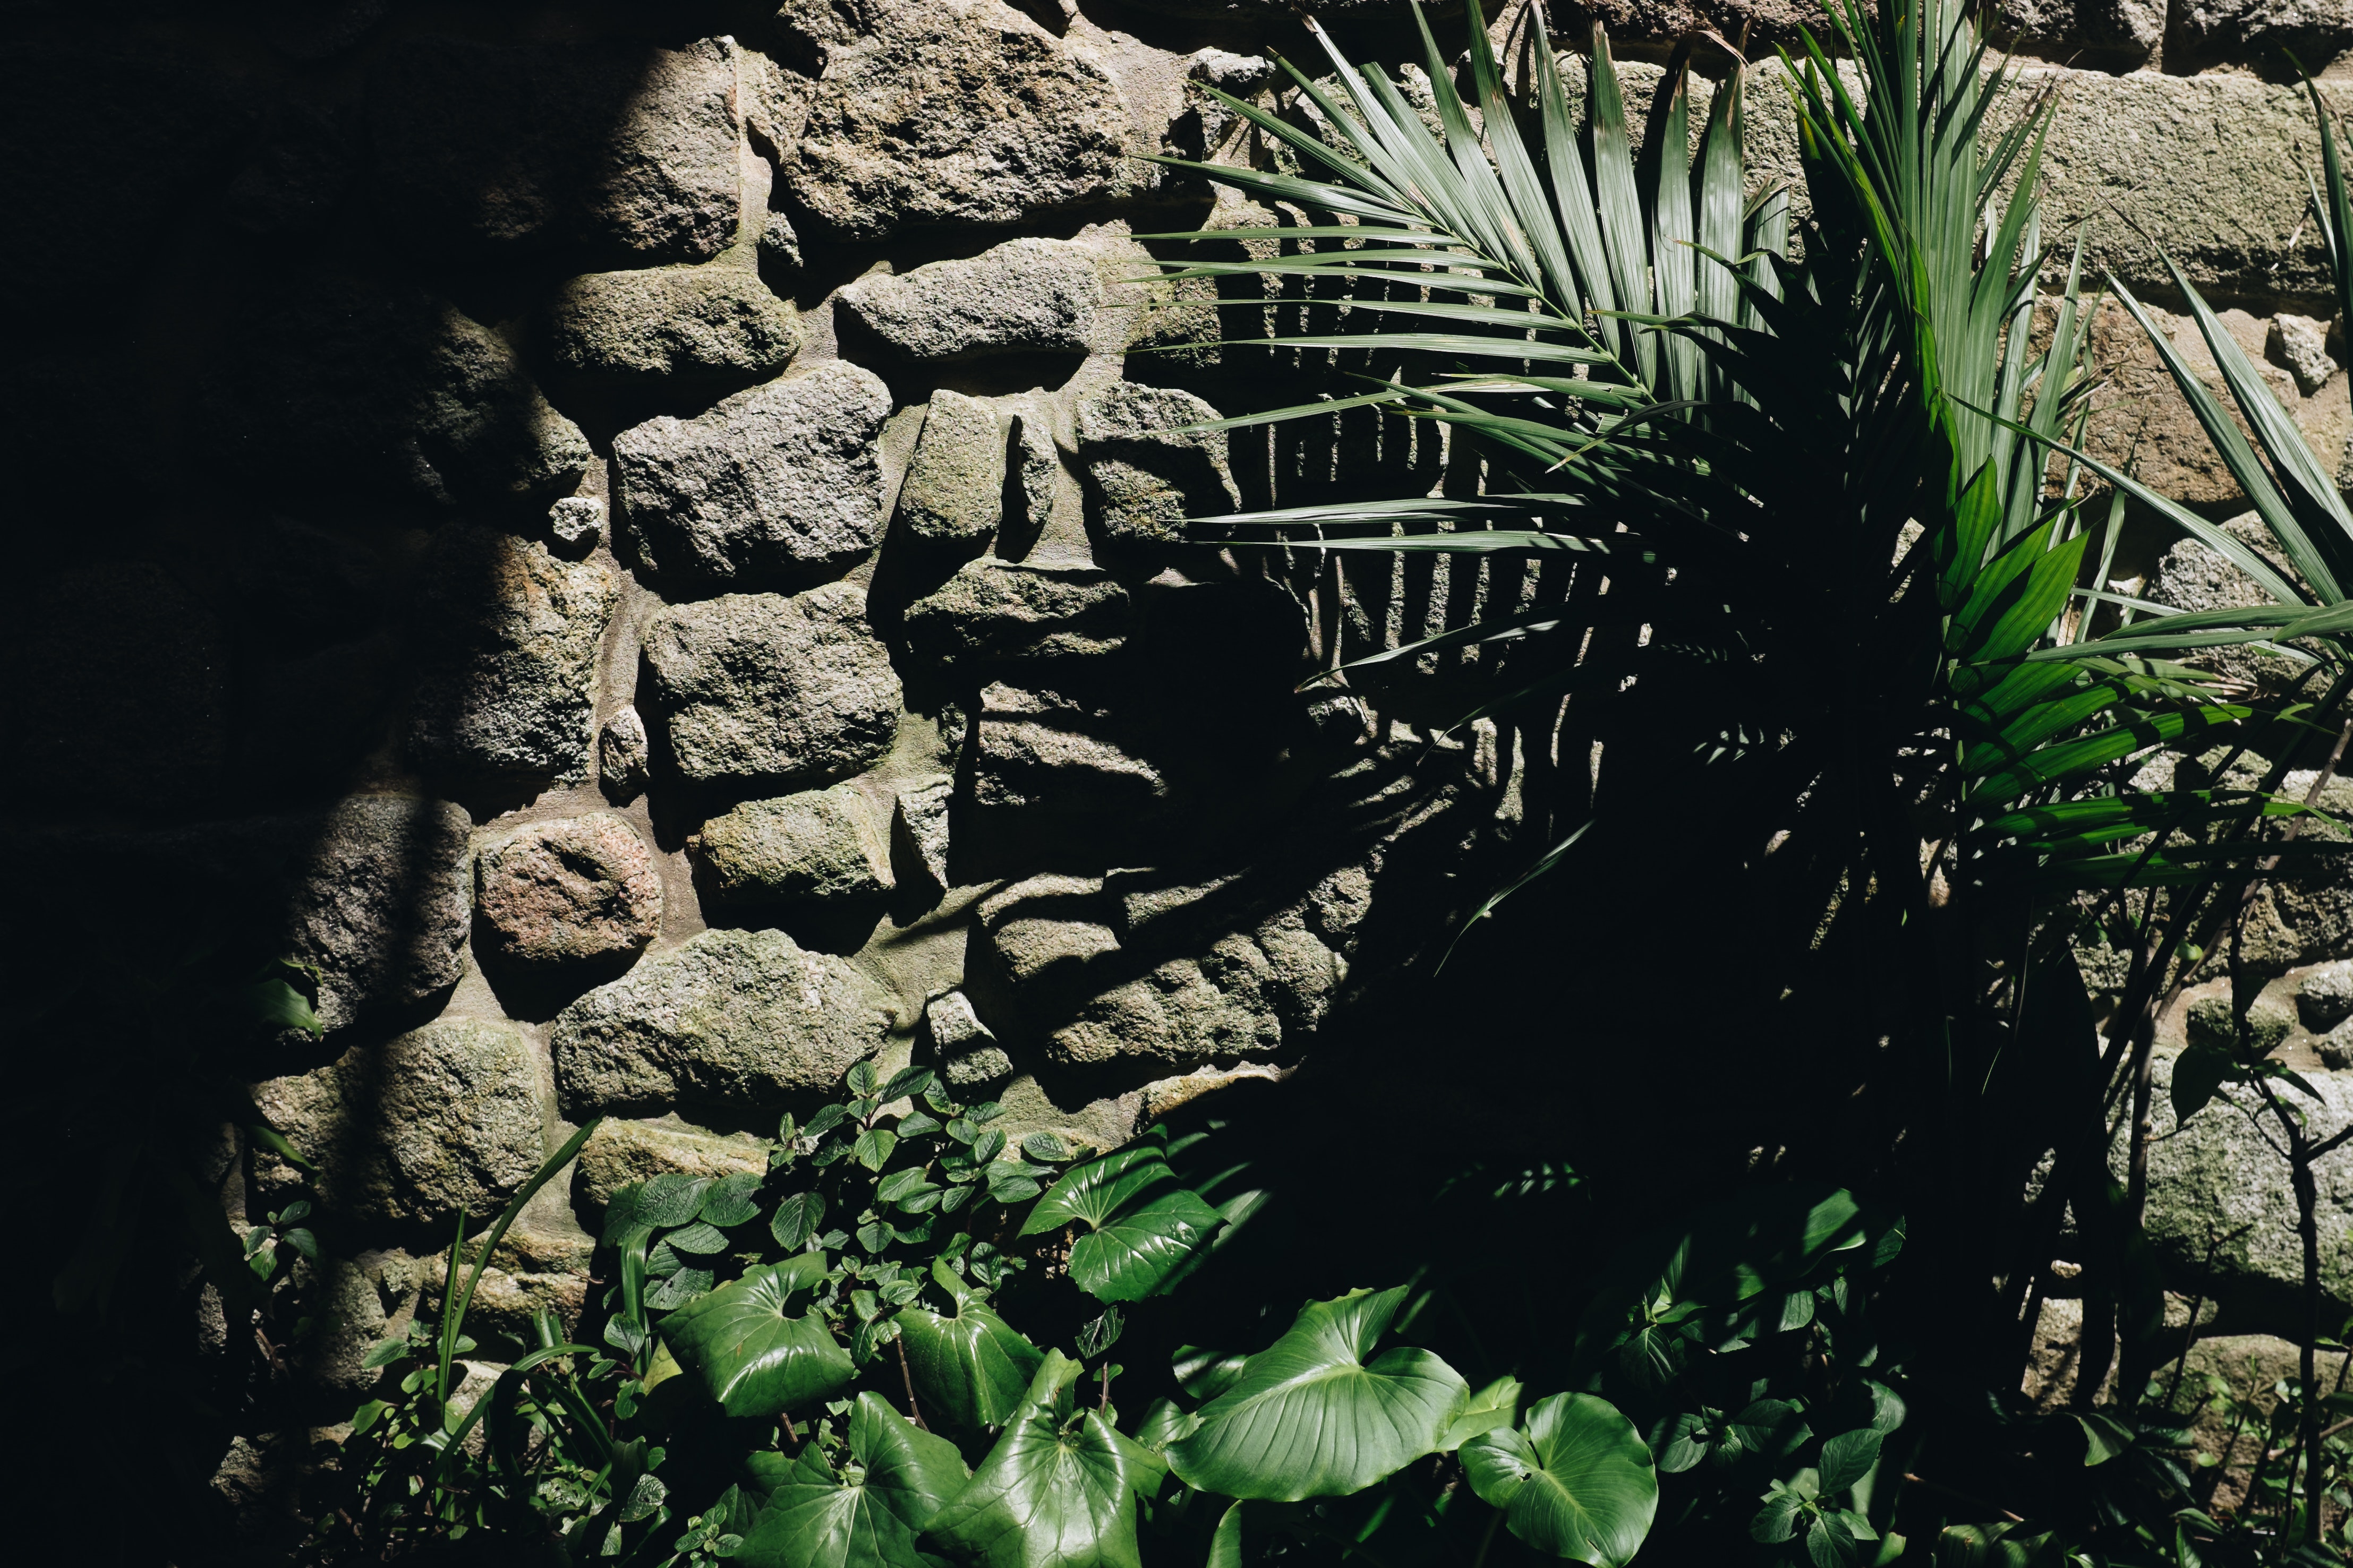
water, vegetation, rock, green, wall, botany, grass, leaf, plant, tree, pond, landscape, stone wall, watercourse, garden, reflection, house, flower